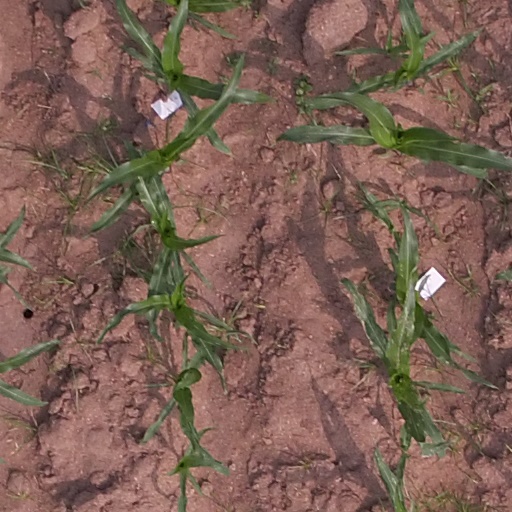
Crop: maize; corn